Stadt Huys Site

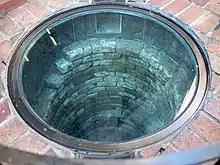
An 18th century cistern below Pearl Street in Manhattan

A four-story structure was built at 71 Pearl Street in 1826, on part of the Stadt Huys Site; the New York City Landmarks Preservation Commission (LPC) designated it as a city landmark in 1965. However, it was destroyed in 1968 to make way for an office tower, plans for which ultimately stalled. When 71 Pearl was being demolished, LPC researchers discovered some foundation walls from Stadt Huys.